Jay S. Rosenblatt

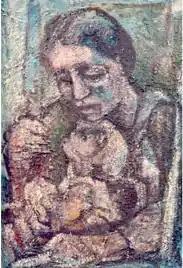
"Mother and older Child" a painting by Jay S. Rosenblatt

As a teenager, Rosenblatt apprenticed in the studio of Ben Wilson under the Works in Progress Administration. Wilson had a major impact on him, Rosenblatt would later say of Wilson "I saw that he was thoughtful and deeply sincere in his work and that he would be supportive of my becoming a painter." He would keep in contact with Wilson for 63 years until Wilson died in 2005. Rosenblatt's painting was influenced not only by Wilson but also by painters such as Georges Braque, Paul Cézanne, and Pablo Picasso. The content of his paintings was influenced by Judaism and Marxism. Many of his paintings were political focusing on war and The Holocaust. Another major theme of his paintings were of mothers and their children, which would mirror his scientific interest in maternal behavior as a scientist. For example, in his painting "Mother and older Child," both of his subjective and scientific perspectives of mother-child relationships are expressed, evoking both discomfort and comfort in the viewer. He never became a professional painter, but Rutgers University held a show in the late 1990s for 56 of his paintings.